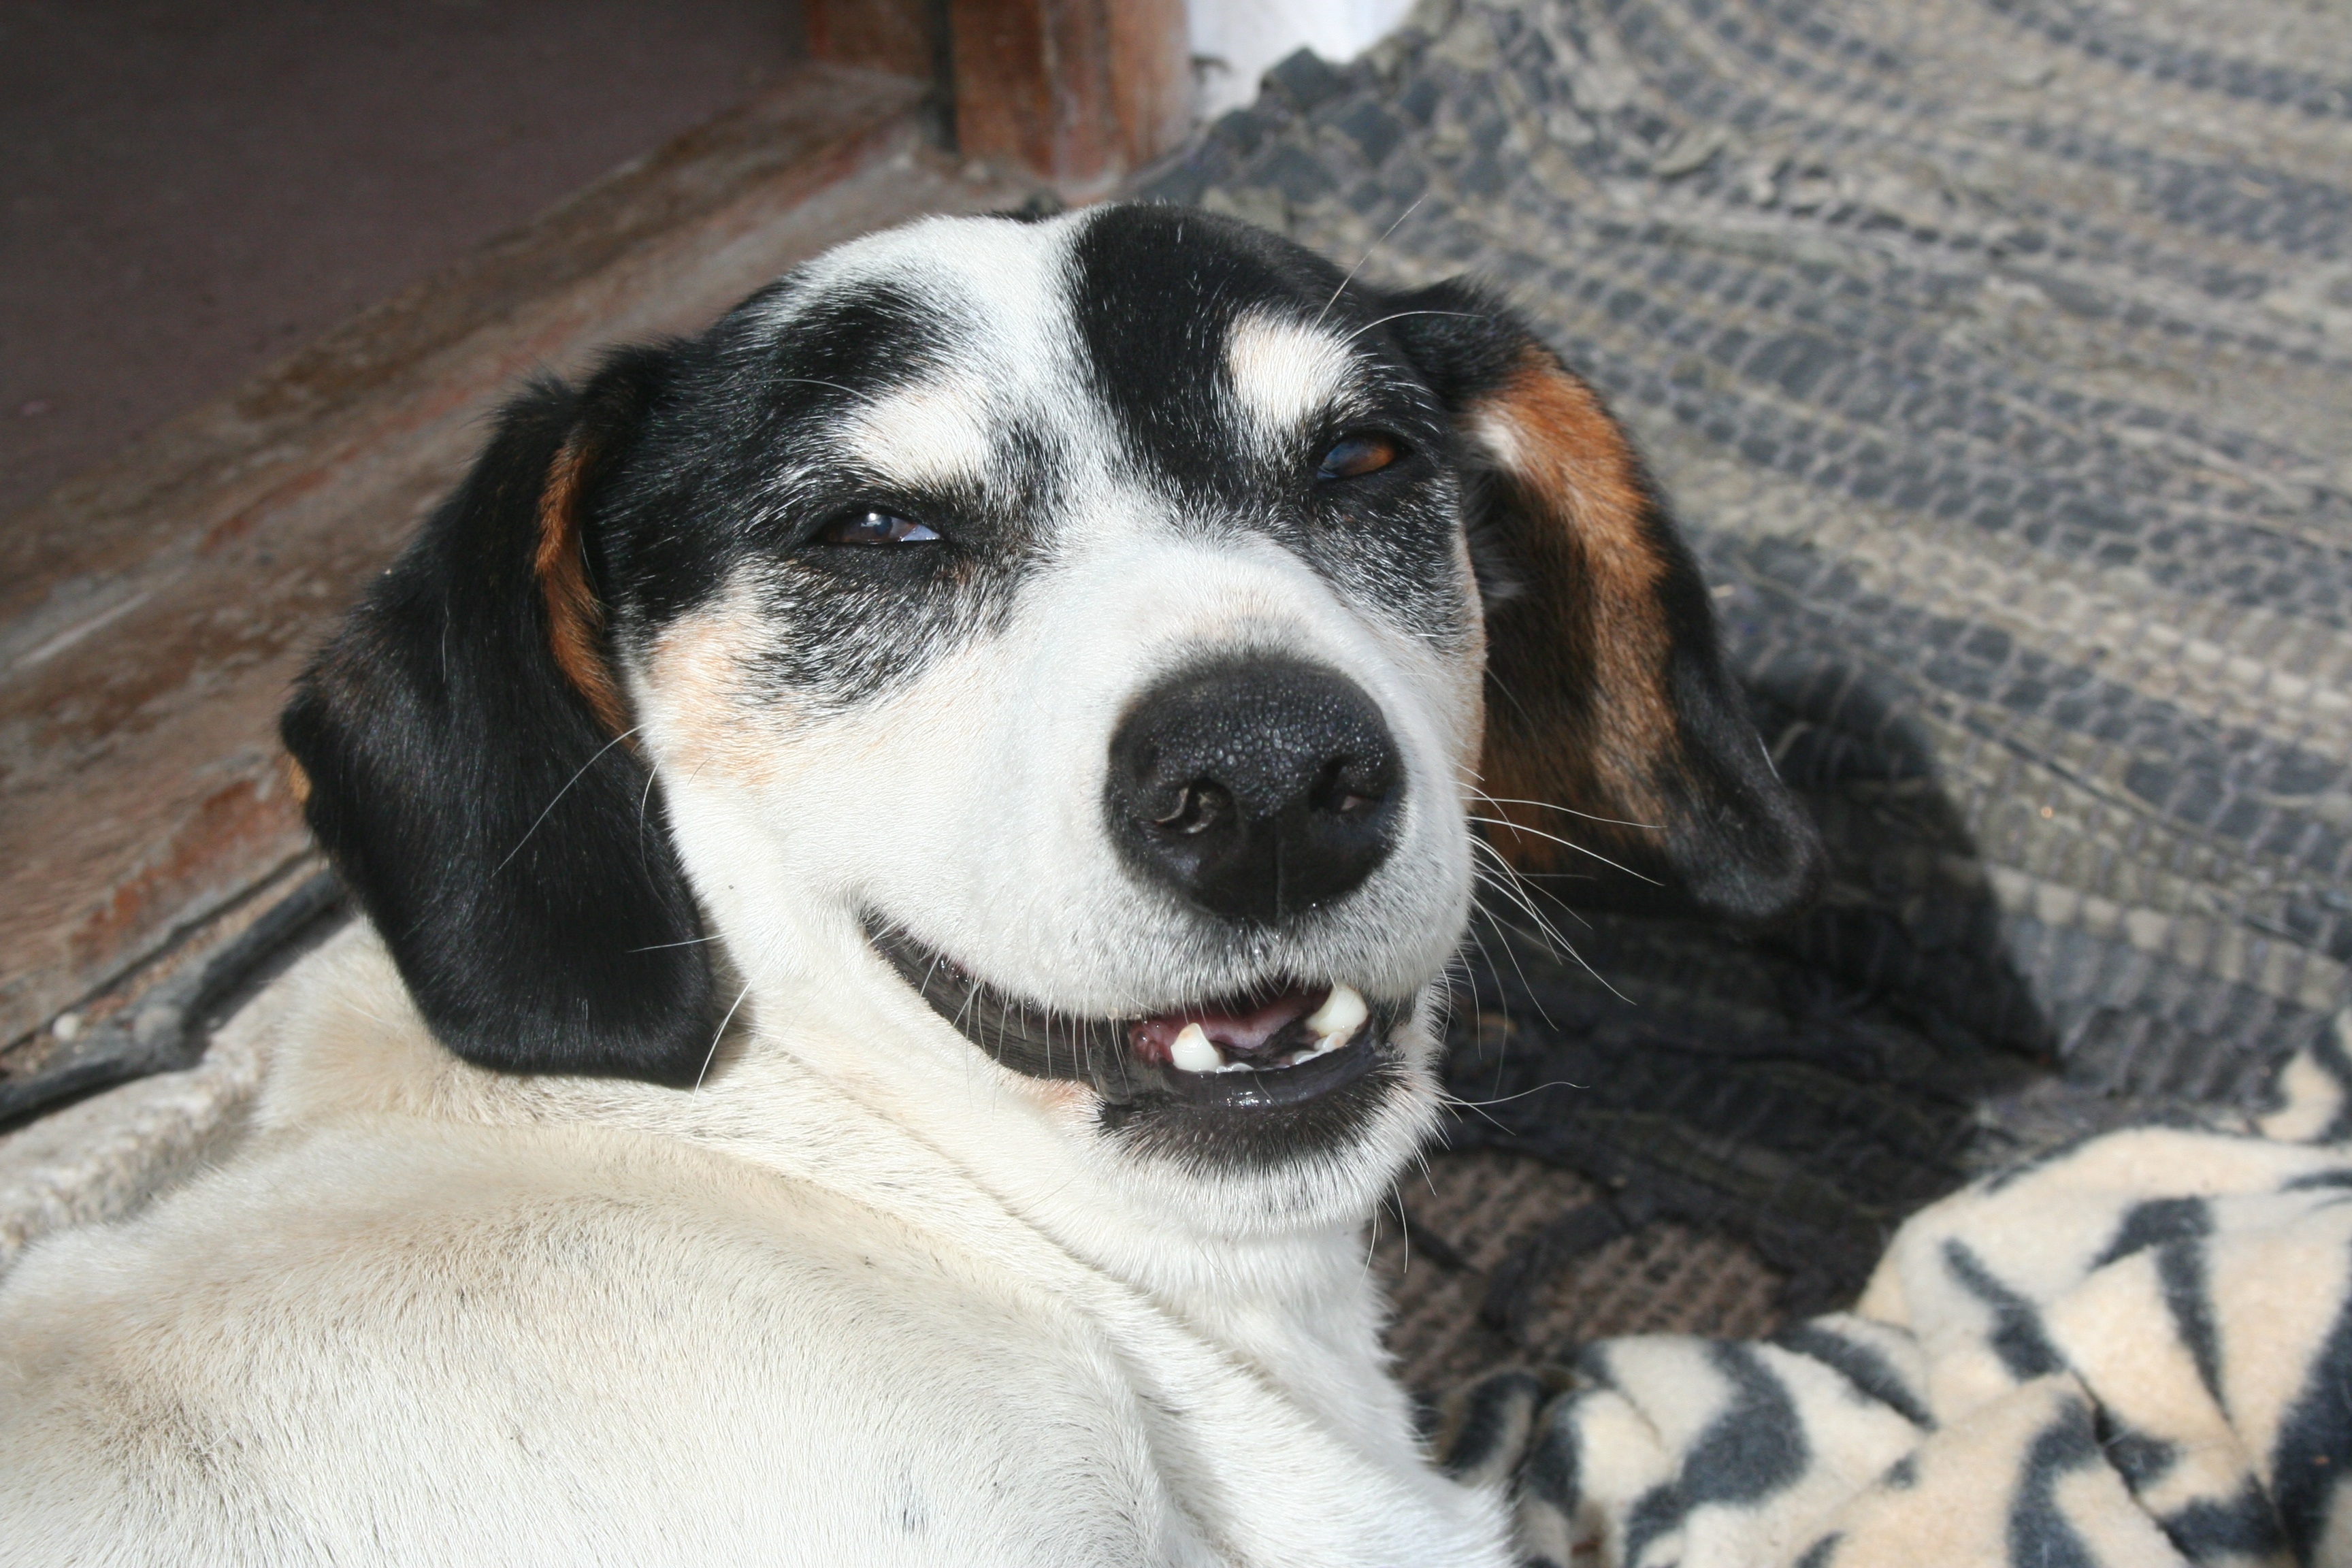
dog, mammal, vertebrate, dog breed, beagle, dog like mammal, puppy, hound, street dog